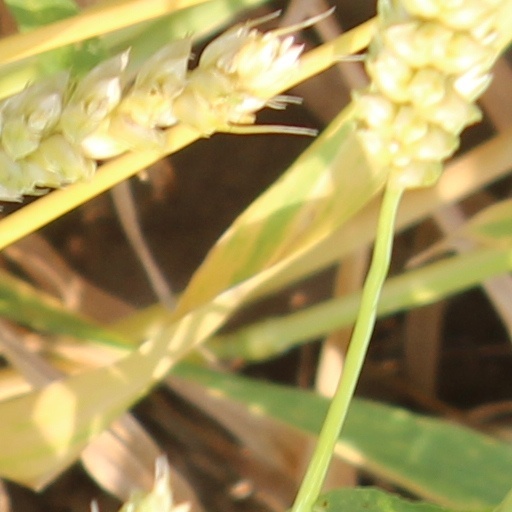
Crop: wheat